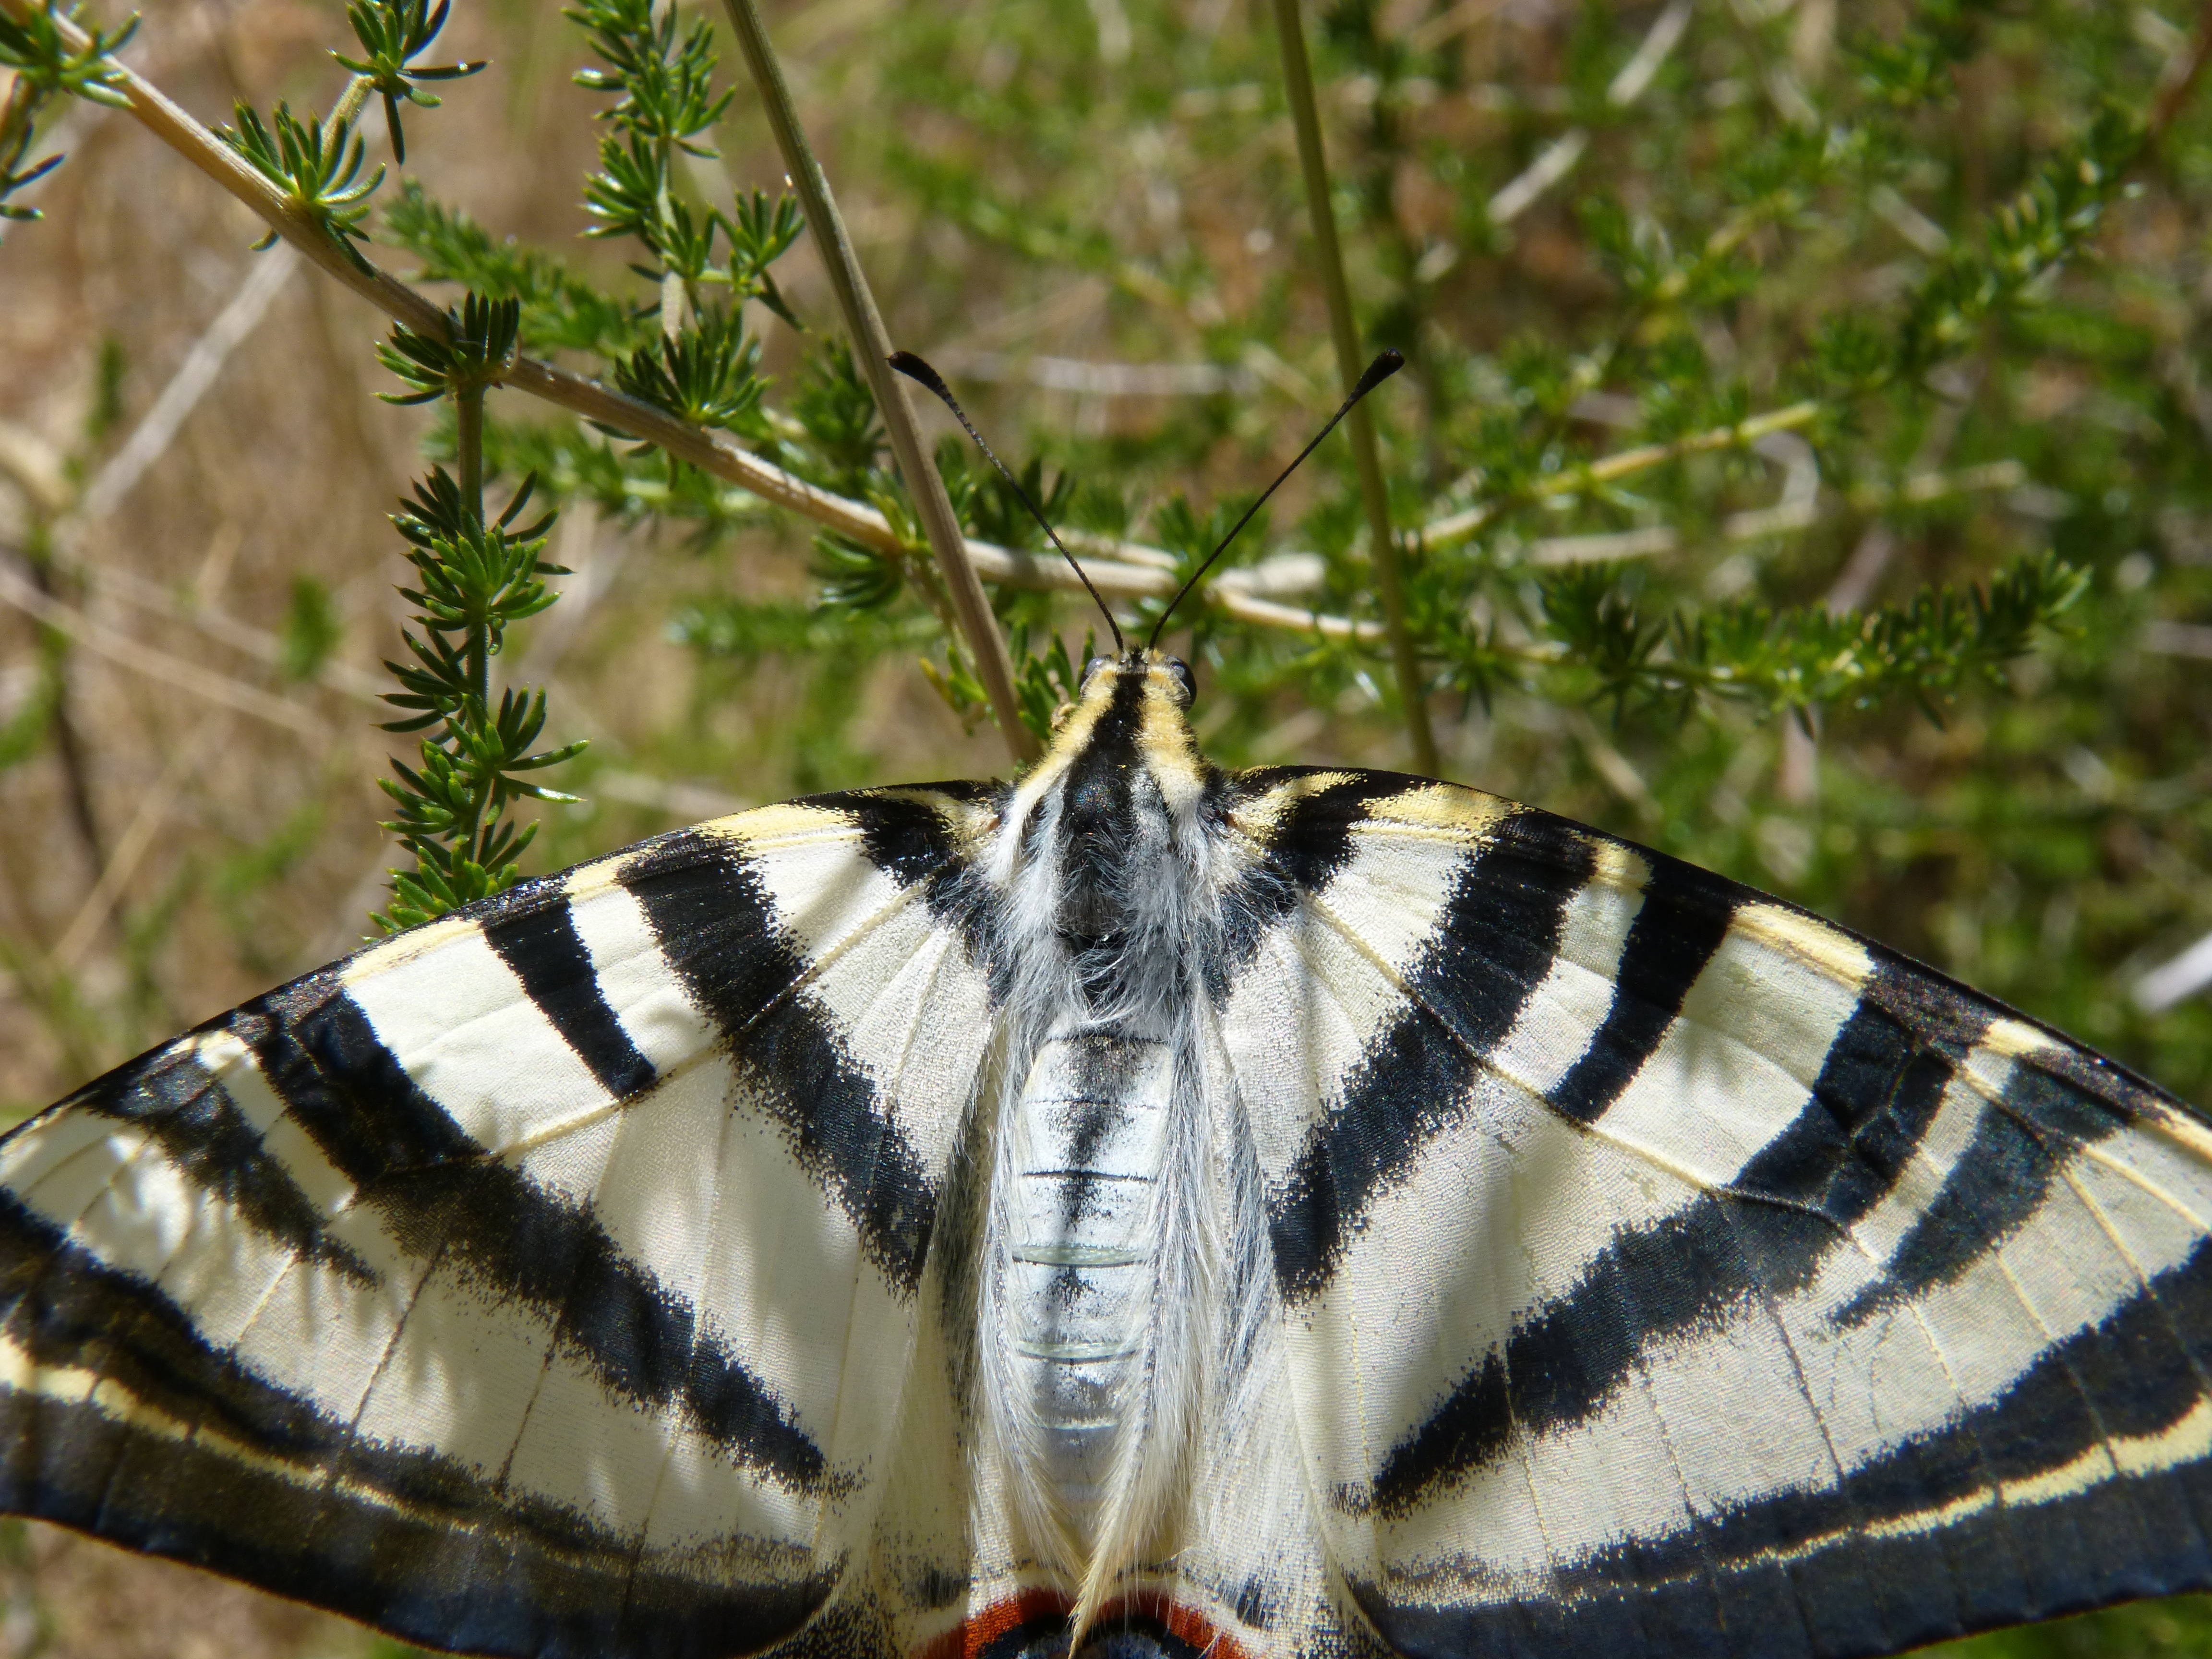
wing, wildlife, insect, moth, butterfly, fauna, invertebrate, close up, beauty, detail, scales, machaon, macro photography, arthropod, papilio machaon, butterfly queen, pollinator, moths and butterflies, lycaenid, colias